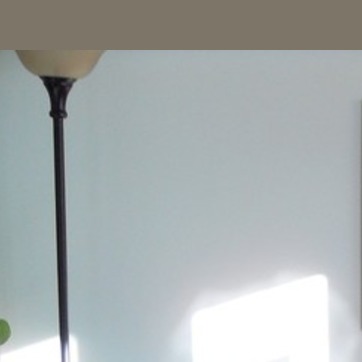
Material: painted